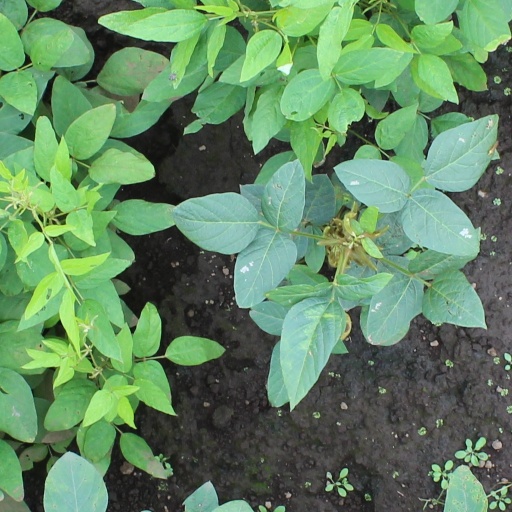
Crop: soybean